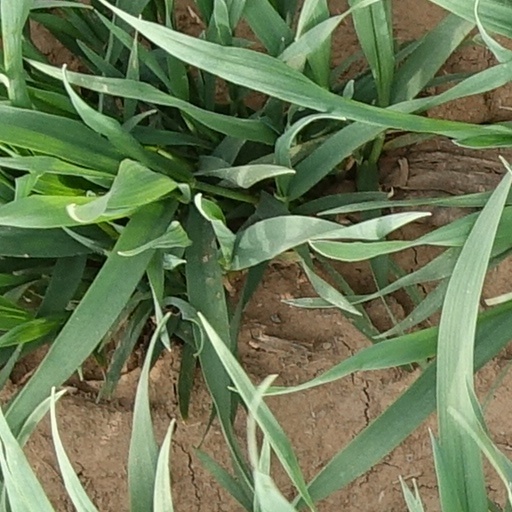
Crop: wheat